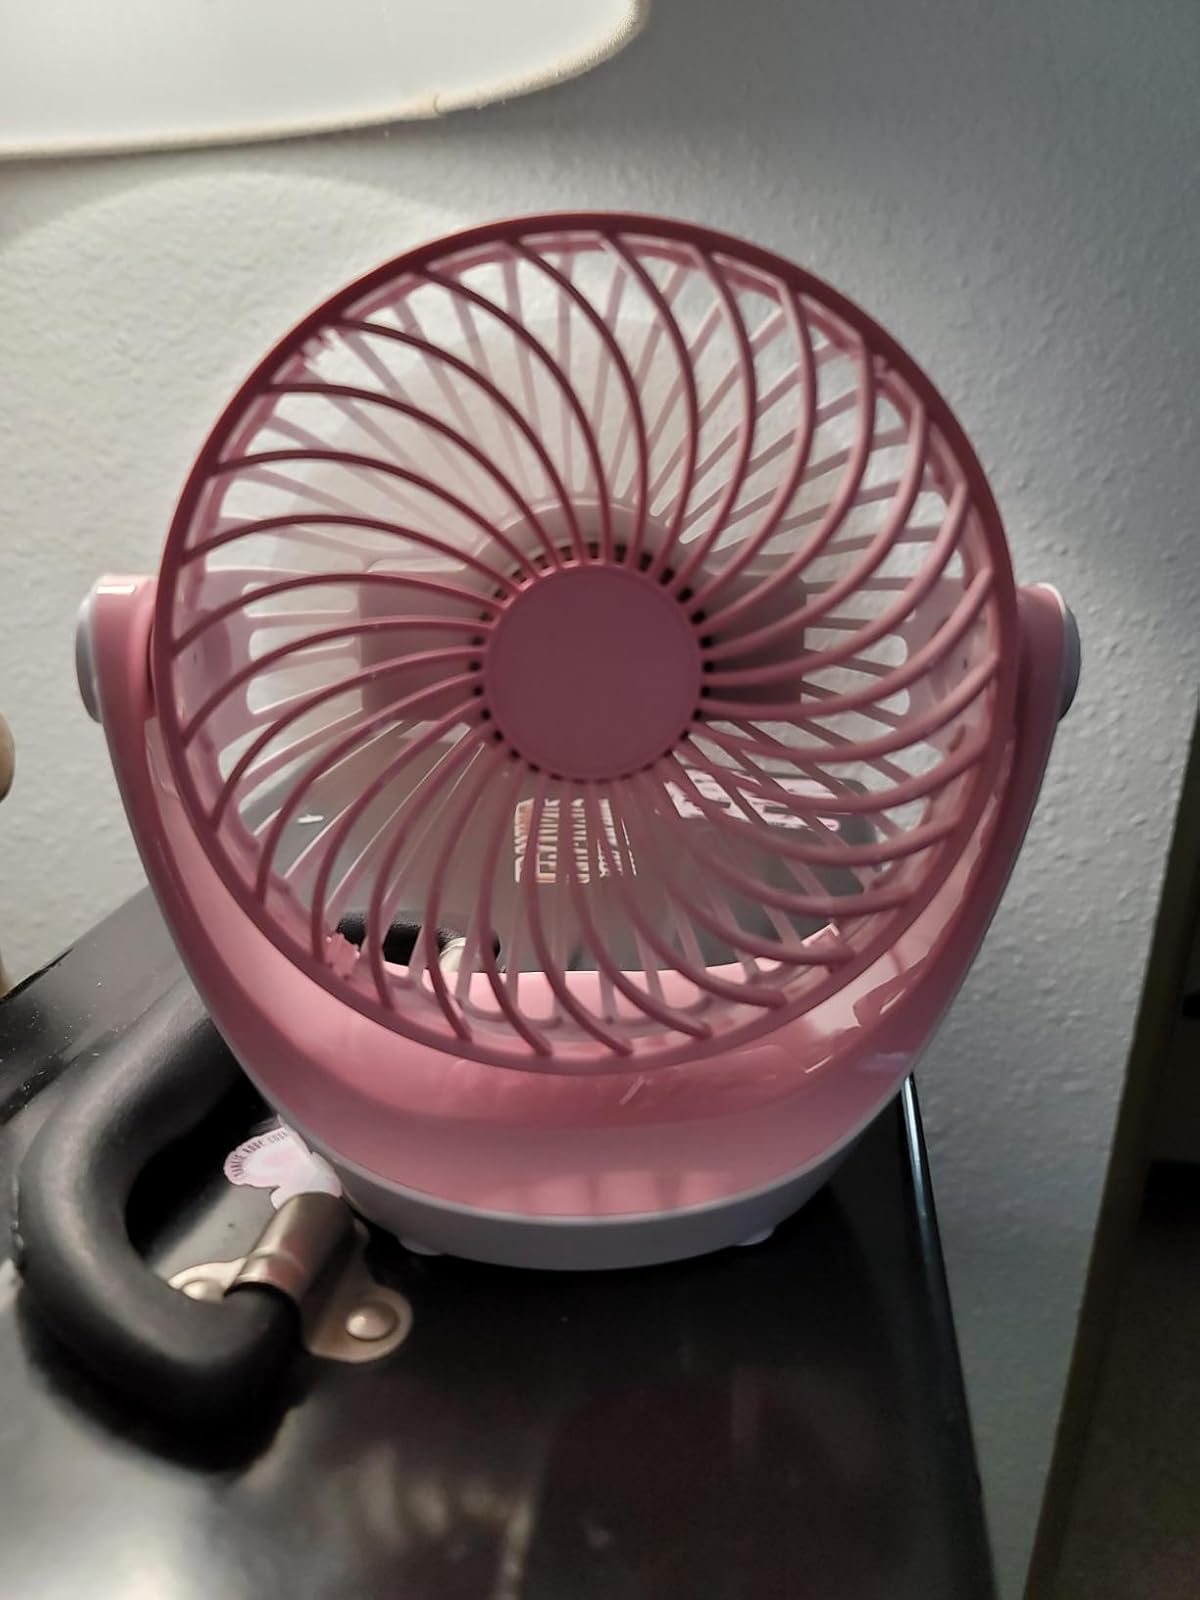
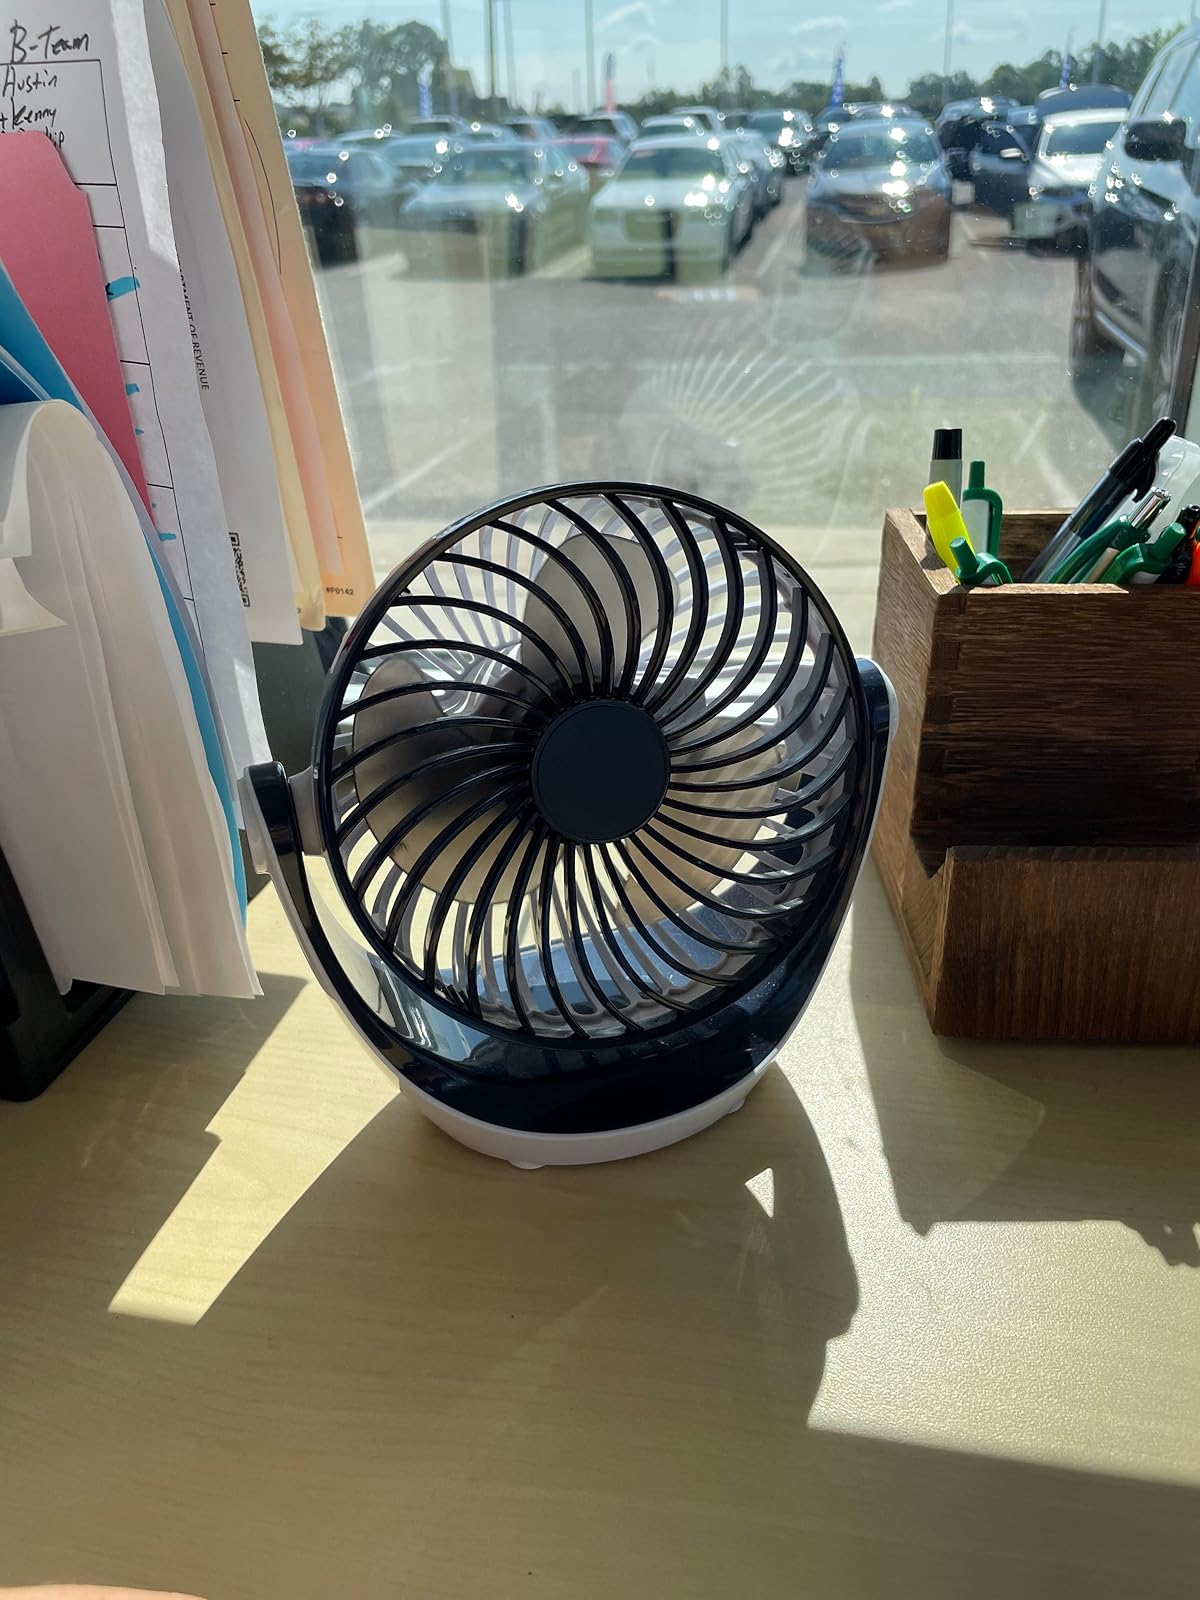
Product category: fan
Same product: no